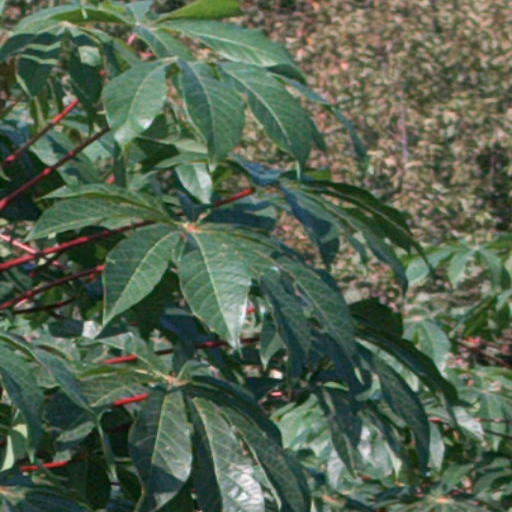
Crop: cassava